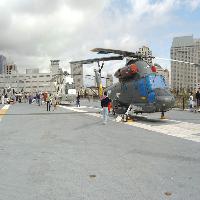
Weather: cloudy or overcast